Feralia Planitia

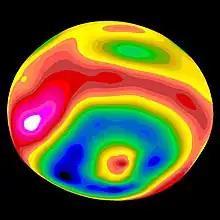
Feralia Planitia (green, top) is large enough to be visible from Earth, here as seen in a model of Vesta constructed from Hubble Space Telescope images taken in May 1996. The much larger crater at the bottom is Rheasilvia

Feralia Planitia was first seen in distant observations of Vesta by the Hubble Space Telescope (HST), which observed Vesta in 1994, 1996, 2007, and 2010. Feralia Planitia was then given the informal provisional designation of Feature Y. Feralia Planitia, alongside Vesta's other surface features, were resolved in detail for the first time by the "Dawn" orbiter, which orbited Vesta from 16 July 2011 to 4 September 2012. The feature was then named after the ancient Roman public festival of Feralia, where citizens would place offerings at the tombs of the dead. The name Feralia Planitia was officially approved by the International Astronomical Union (IAU) on 27 December 2011.